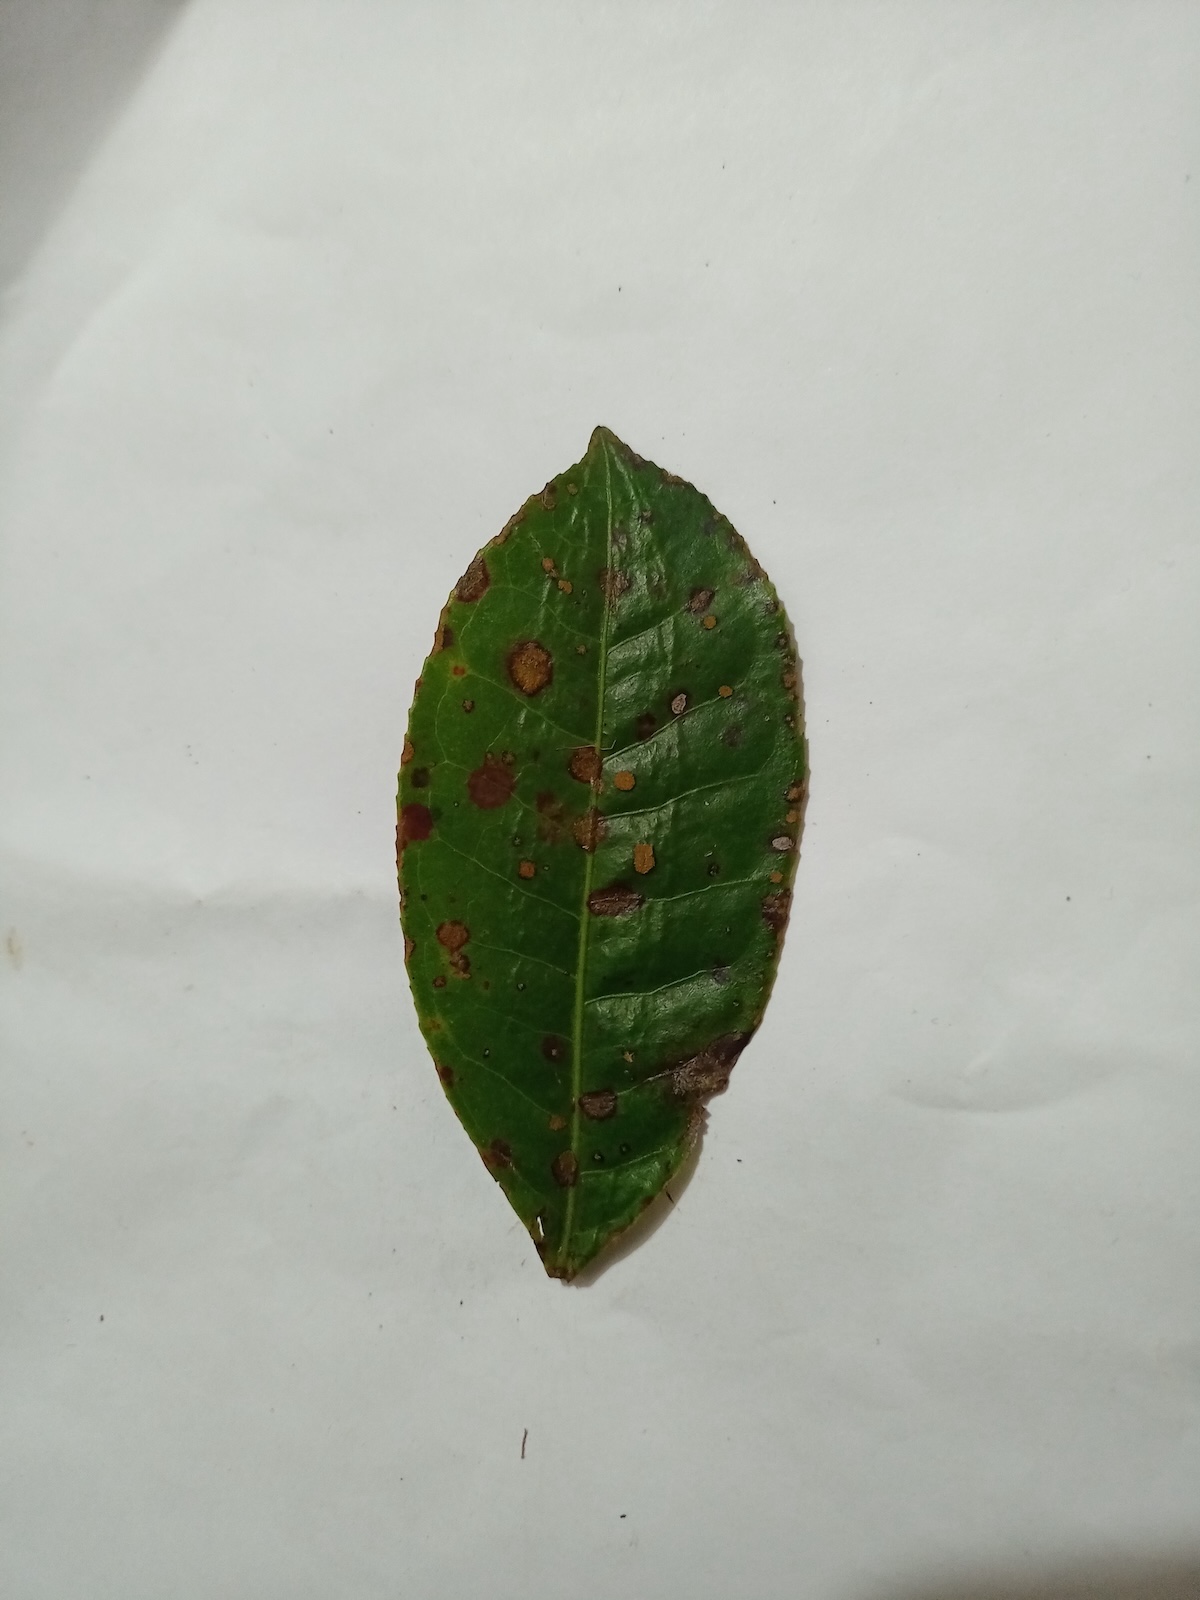
Label: Tea algal leaf spot